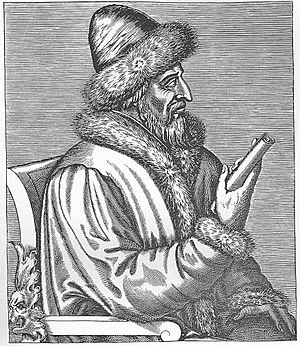
Vasilij 3. af Moskva
Vasilij 3. Ivanovitsj var storfyrste af Moskva fra 1505 til 1533.